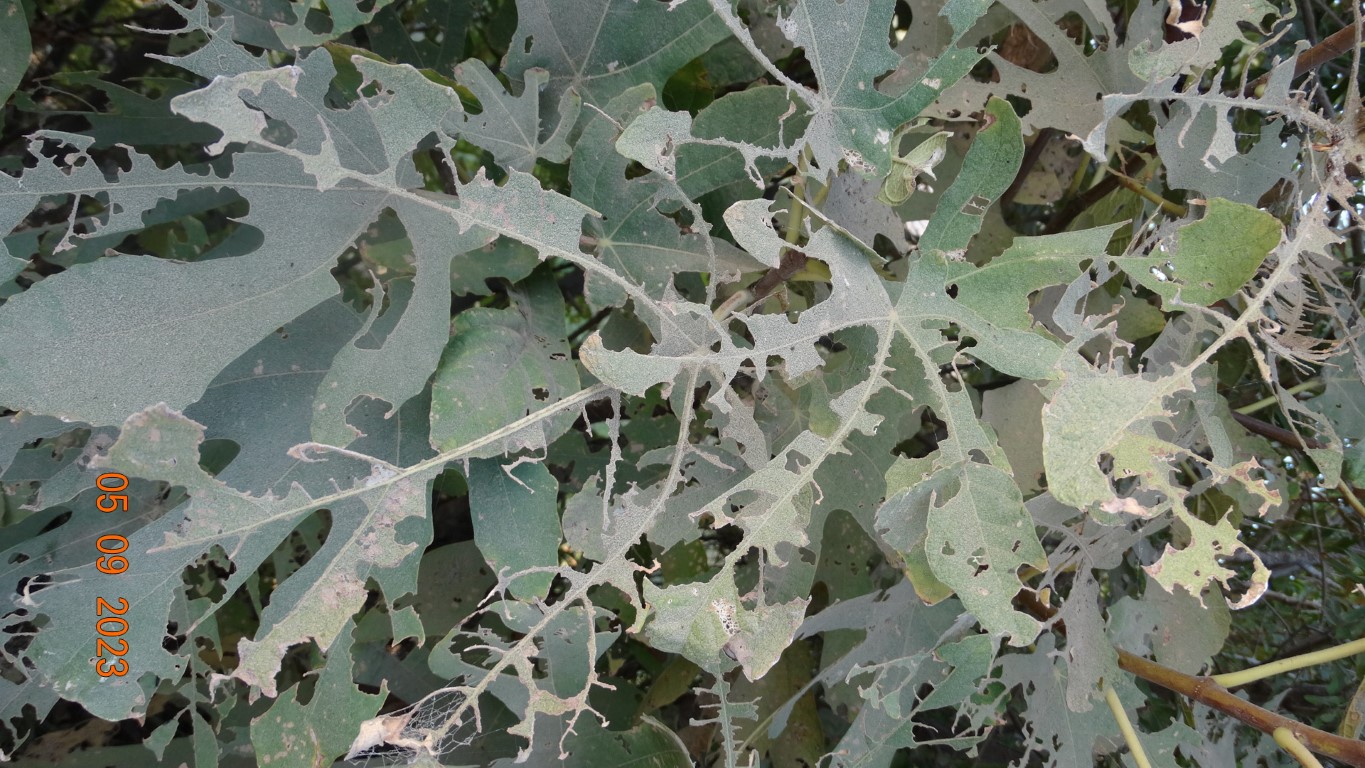
Label: infected